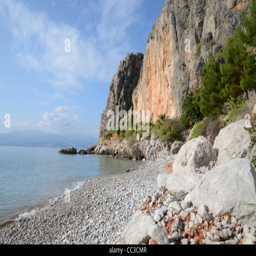
landscape view of a rocky beach